Transport in Liverpool

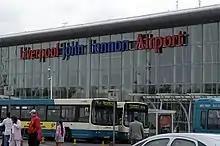
Liverpool John Lennon Airport entrance

Opened in the 1930s, Liverpool Airport, is situated near Speke in the south of the city. It was renamed Liverpool John Lennon Airport in 2001, in honour of musician and founding member of The Beatles, John Lennon. The airport's logo consists of a sketch that John Lennon had drawn of himself, and the words "Above us only sky", lyrics from his song "Imagine". The sensitivity surrounding the airport's name change meant that the logo had to be designed in secret before it could be unveiled by John Lennon's widow Yoko Ono. The old airport was the starting point for Beatles tours in the sixties, and images of the band boarding planes there were seen throughout the world. In 2006 the airport handled nearly 5 million passengers and now serves 64 destinations, including many key European cities. New routes to New York and Toronto in summer 2007 were withdrawn towards the end of the year, as was the route to London City Airport, due to low passenger numbers.